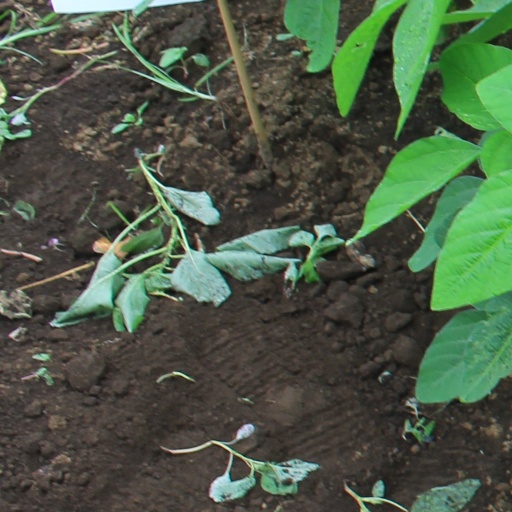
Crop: soybean